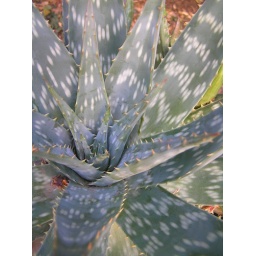
a prickly plant we inherited with the house which is hiding in a corner away from little people's fingers